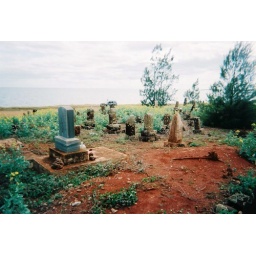
Japanese cemetery near glass beach